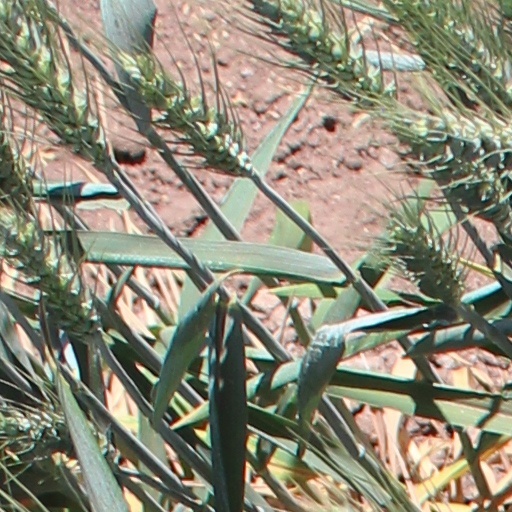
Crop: wheat